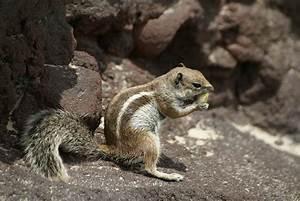
squirrel